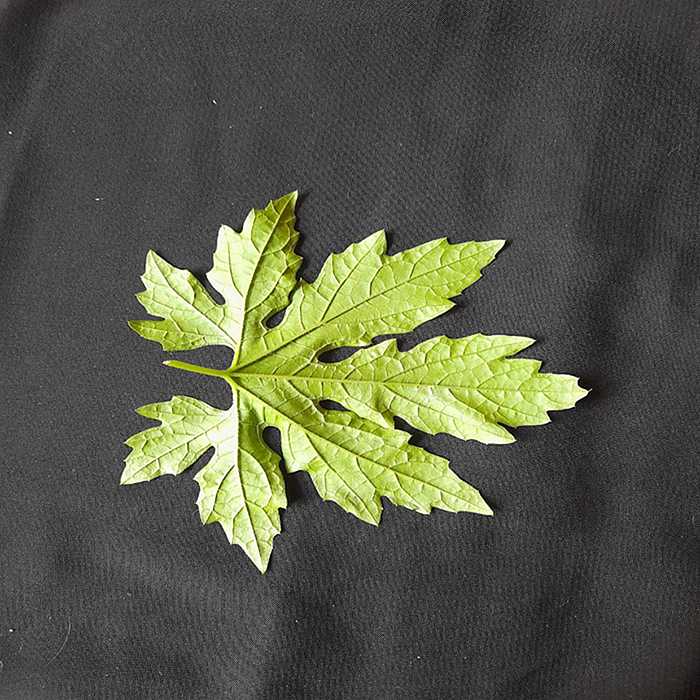
Plant: Bitter Gourd
Label: Fresh leaf